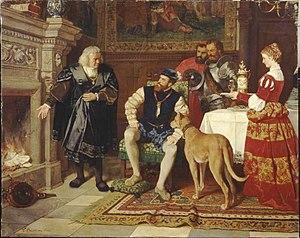
Jakob Fugger brûlant les créances de Charles V